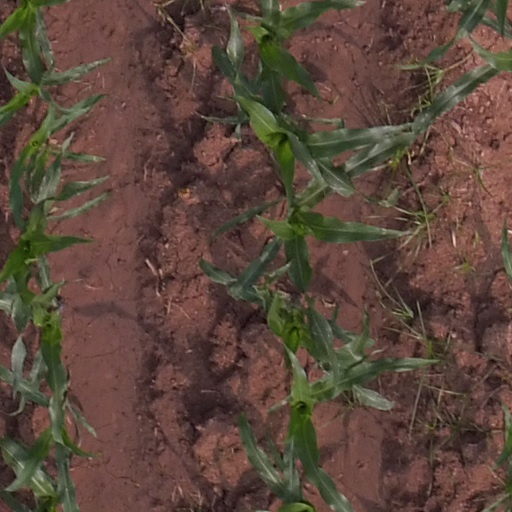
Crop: maize; corn